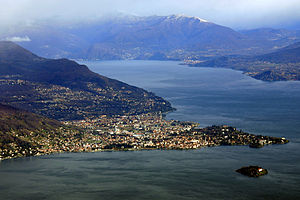
Verbania
Verbania er en by i Italien. Den er hovedstad i provinsen Verbano-Cusio-Ossola i regionen Piemonte og har omkring 30.000 indbyggere.